Stichting Skepsis

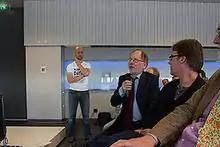
2014 Congres

The organisation's annual conference, called the Skepsis Congres, was held in Amersfoort in 1987–2001, in Amsterdam in 2002 and has been held in Utrecht ever since 2003. Each conference has a special theme that most or all lectures are about.